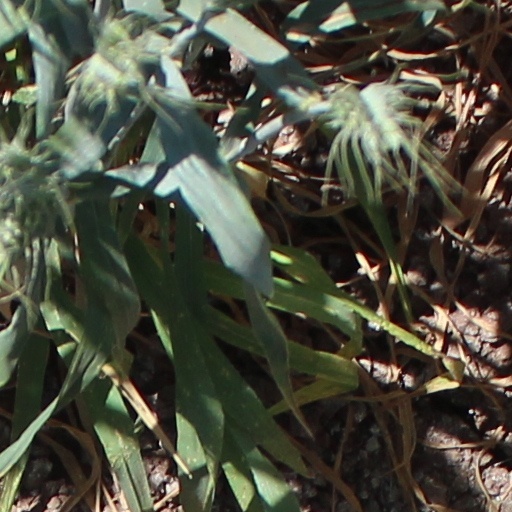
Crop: wheat